Donbas

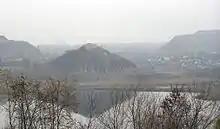
Coal-mining spoil tips along the Kalmius river in Donetsk

Intensive coal-mining and smelting in the Donbas have led to severe damage to the local environment. The most common problems throughout the region include: